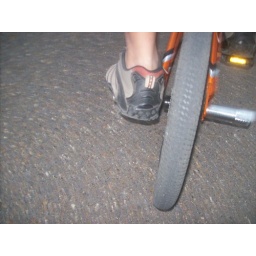
taken by boy on bike 101_0170